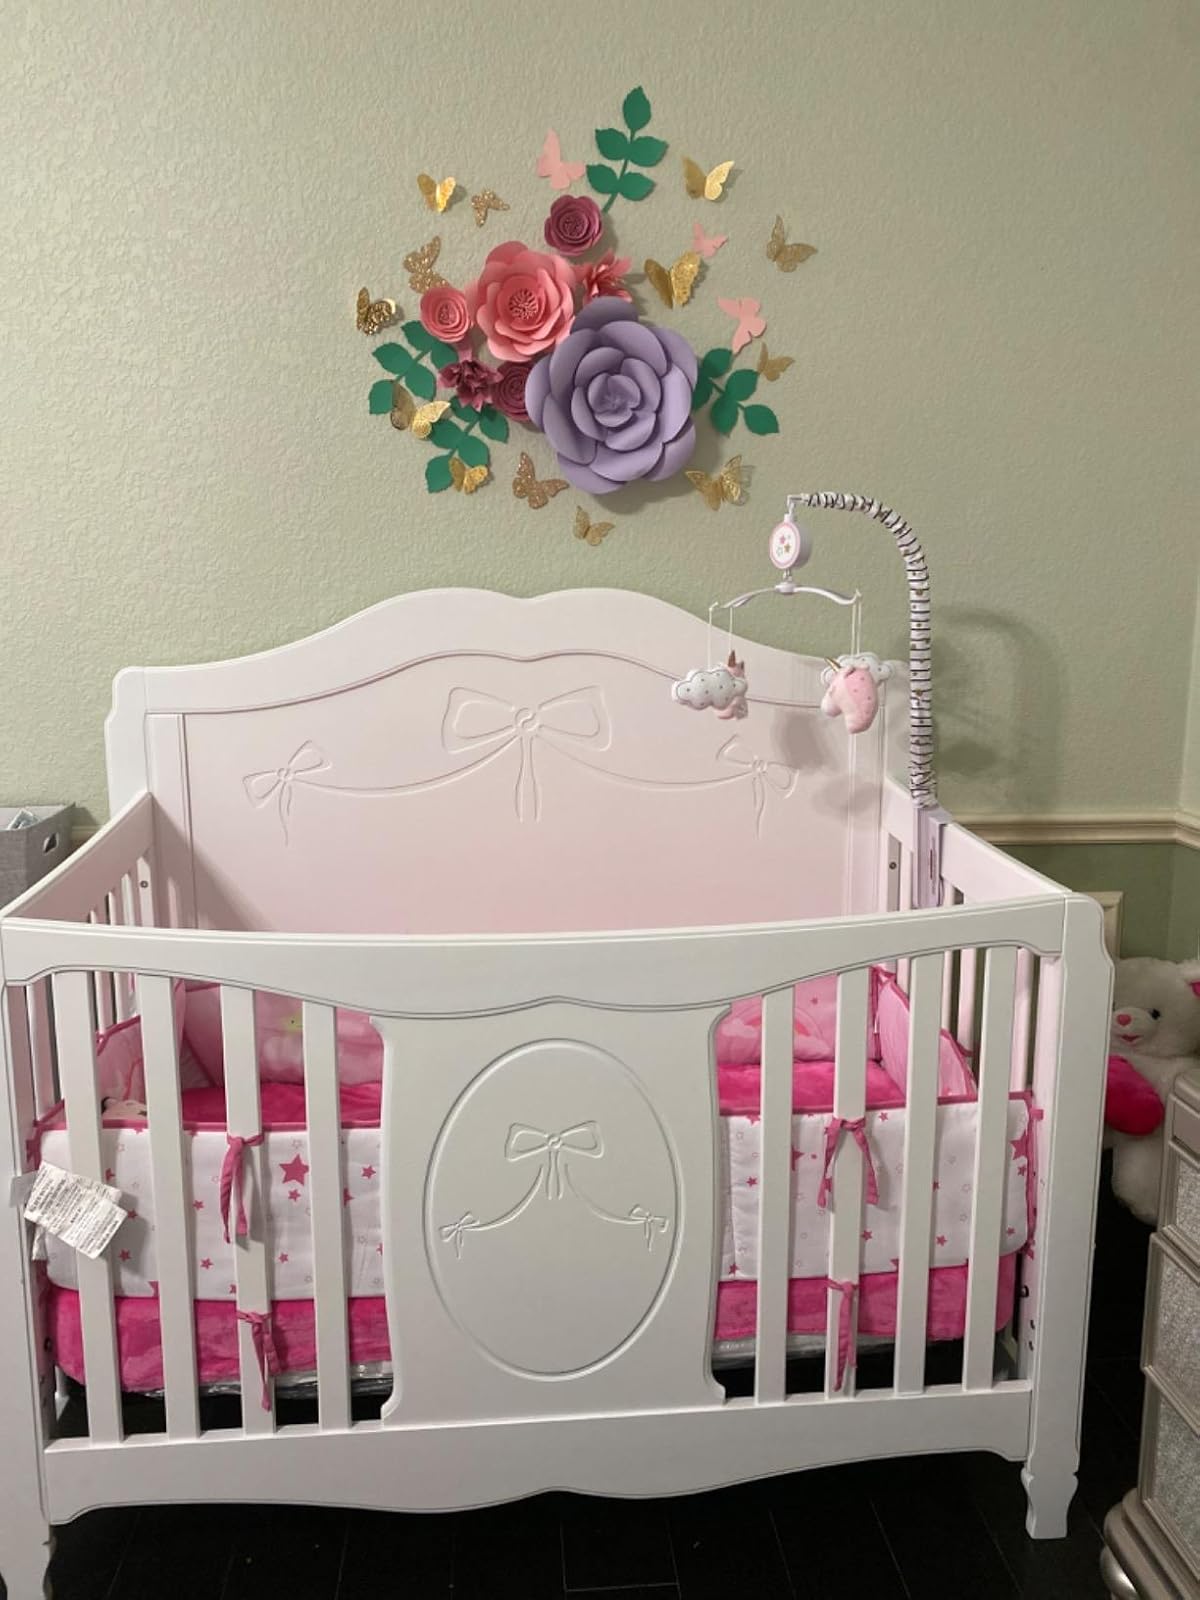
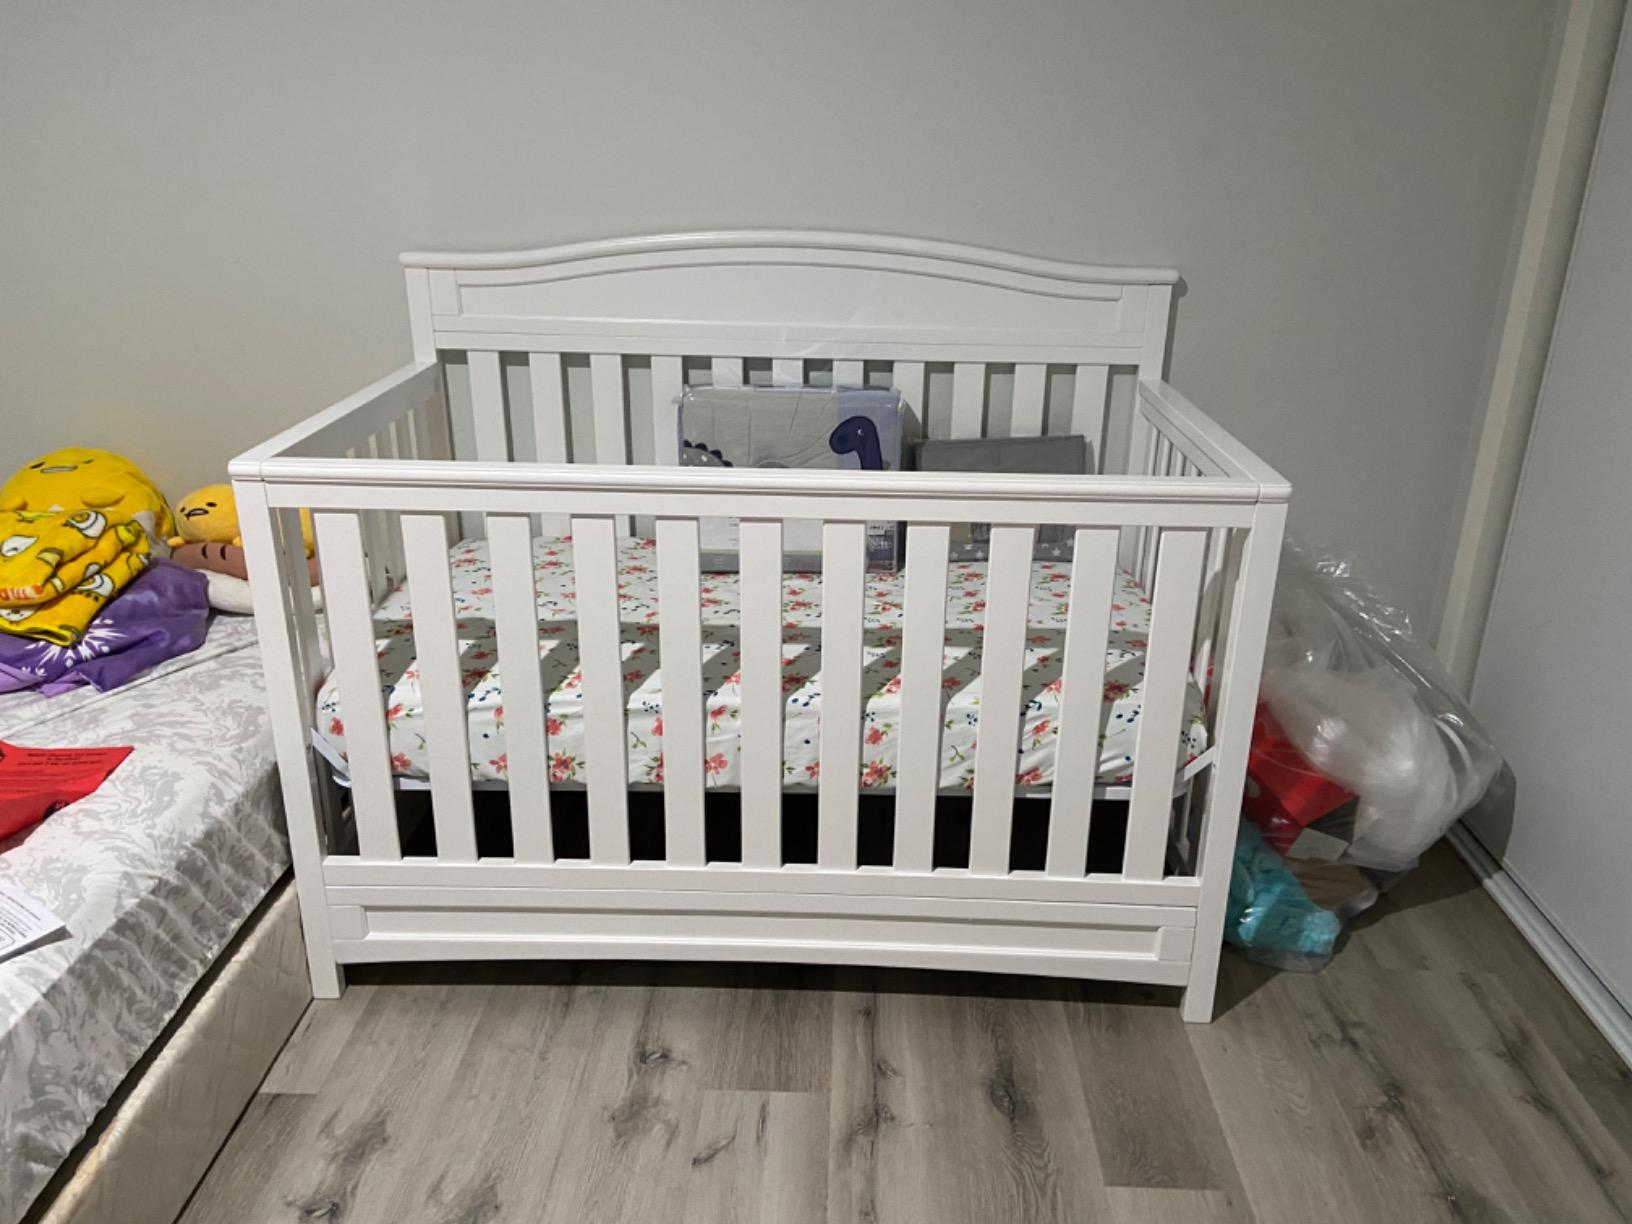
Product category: products_crib
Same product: no